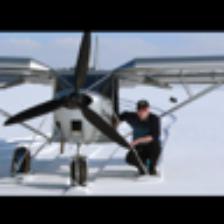
Label: NonHuman